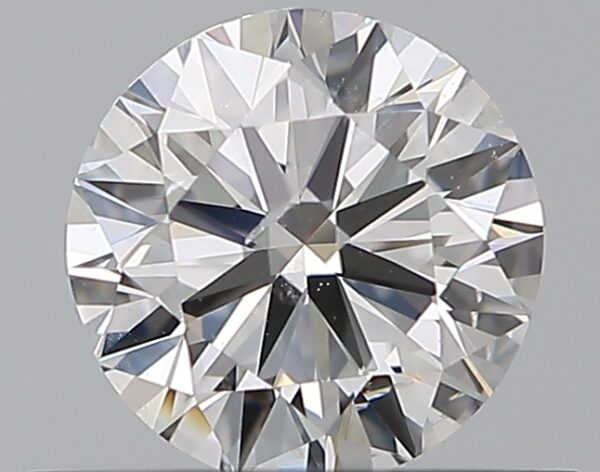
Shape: round
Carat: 0.5
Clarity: SI1
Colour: D
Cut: VG
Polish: EX
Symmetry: VG
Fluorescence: N
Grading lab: GIA
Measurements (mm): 4.99 x 5.05 x 3.11